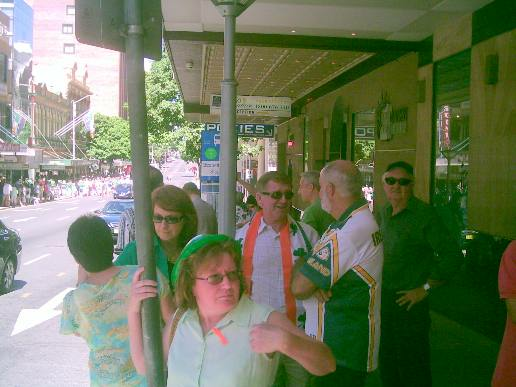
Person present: Yes